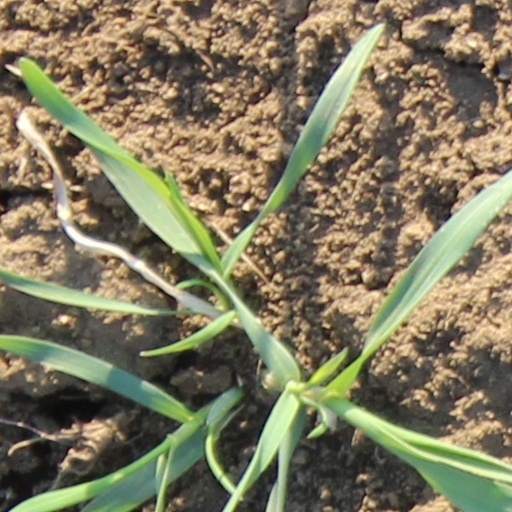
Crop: wheat